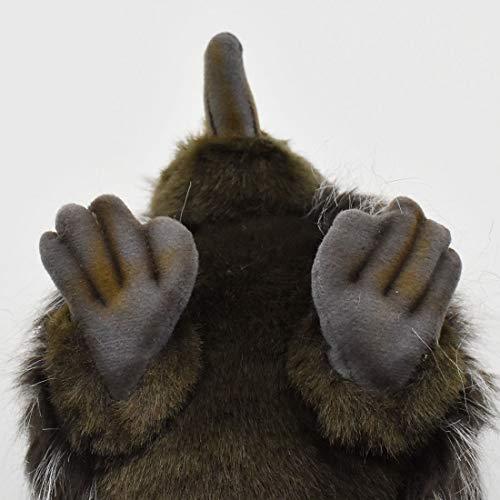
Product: HANSA Echidna No.3698 (Japan Import)
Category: Toys & Games | Stuffed Animals & Plush Toys | Stuffed Animals & Teddy Bears
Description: Echidna 11 inches 28cm.
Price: $36.14
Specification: ProductDimensions:5.5x5.1x10.5inches|ItemWeight:4.2ounces|ShippingWeight:4.6ounces(Viewshippingratesandpolicies)|ASIN:B0007WHYS2|Itemmodelnumber:4806021936986|Manufacturerrecommendedage:3yearsandup